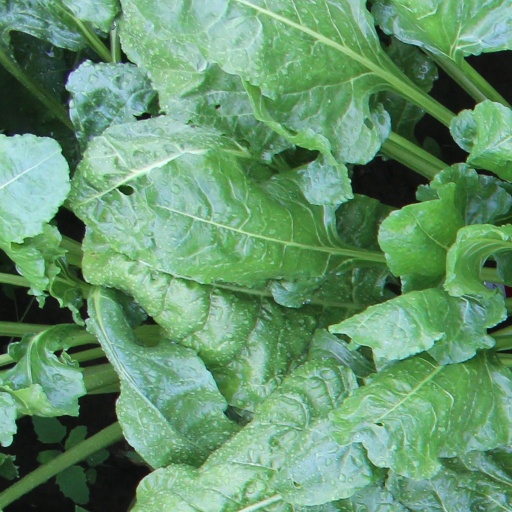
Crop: sugar beet